Embassy of Austria, Washington, D.C.

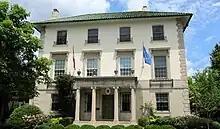
The Austrian ambassador's residence, designed by Appleton P. Clark Jr. in 1926

The Office of Science & Technology (OSTA) at the Embassy of Austria in Washington, D.C., acts as a strategic interface in the areas of higher education, science, research, and innovation policy between Austria and North America. It provides information on science and technology and higher education trends and policy in Austria, Europe, and North America with its online magazine bridges. It also promotes transatlantic cooperation through support and advice on initiating research and development cooperation between institutions in Austria and North America. It supports and connects Austrian scientists in North America through the Research and Innovation Network Austria.